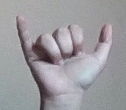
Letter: ya